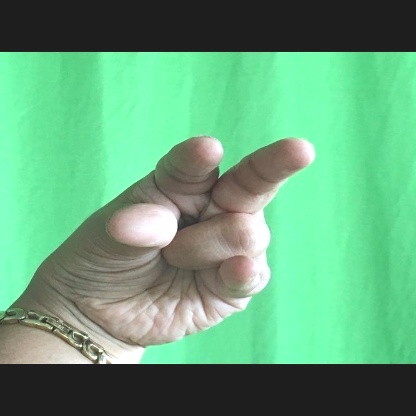
Mudra: Kangulam